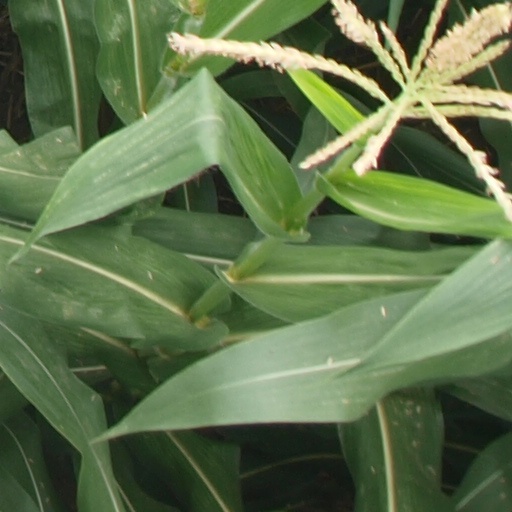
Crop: maize; corn